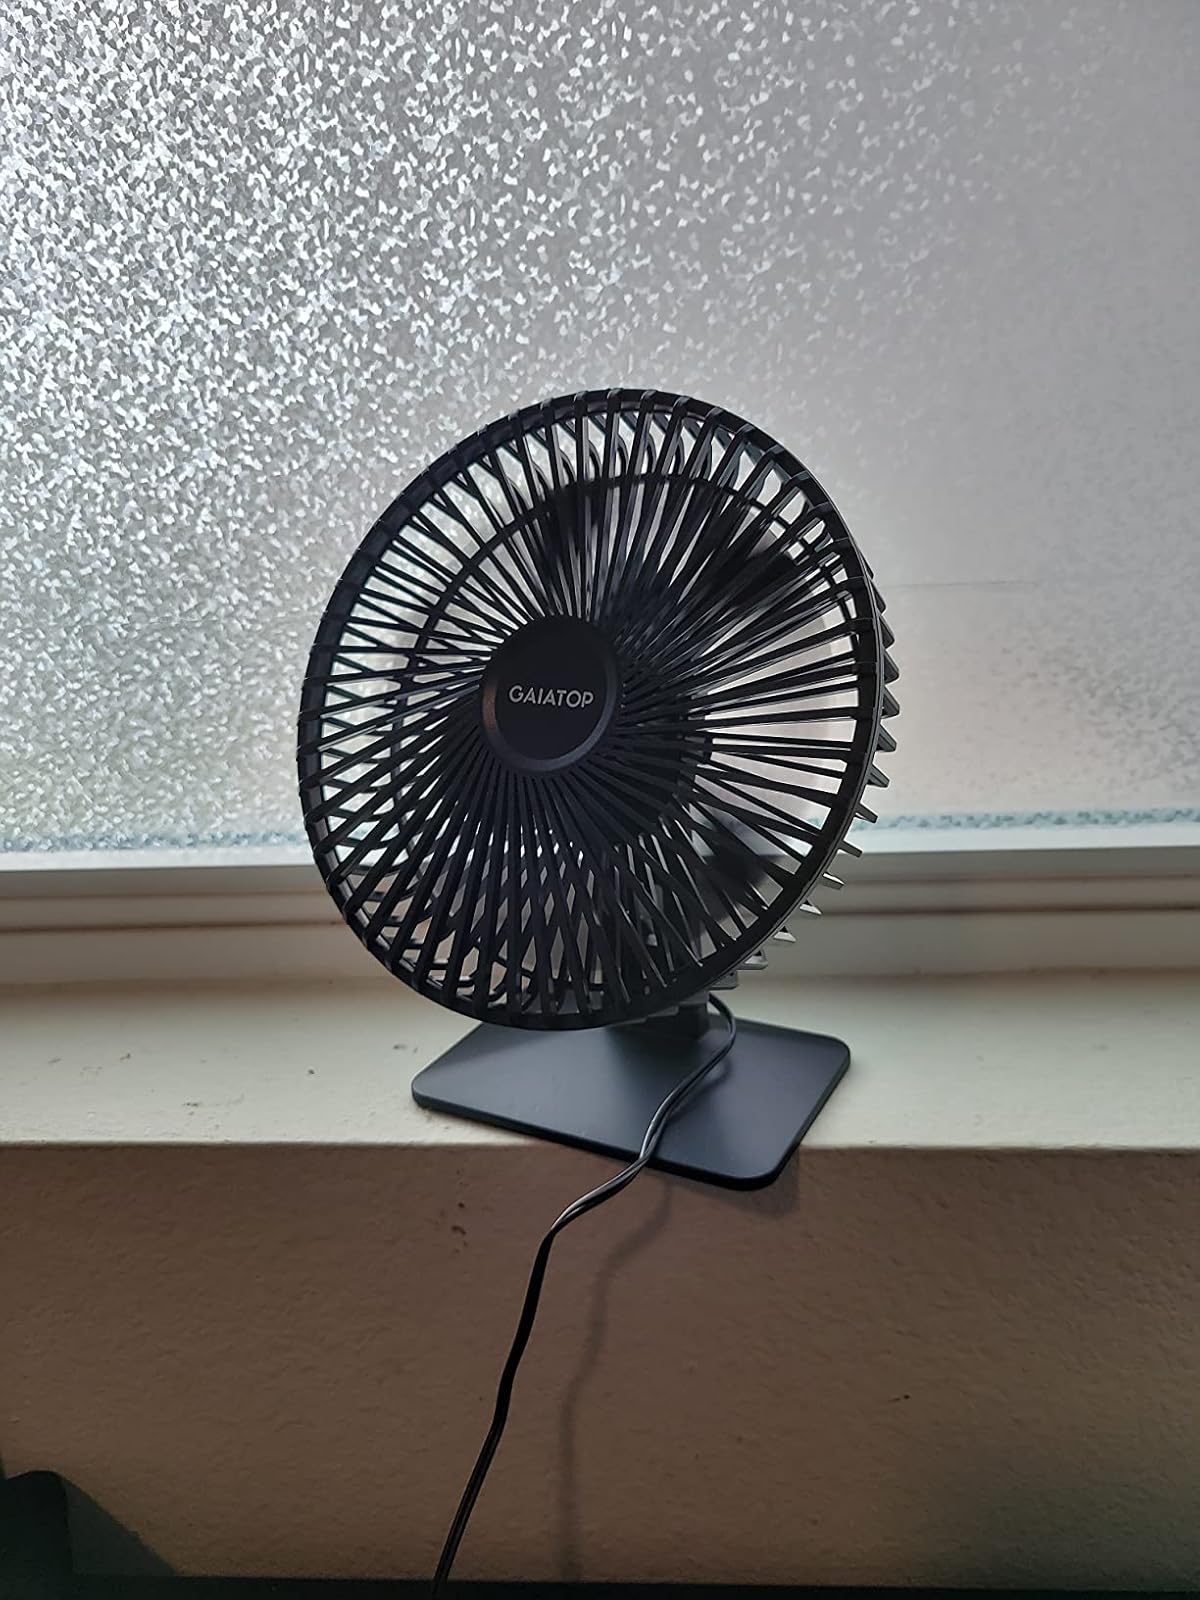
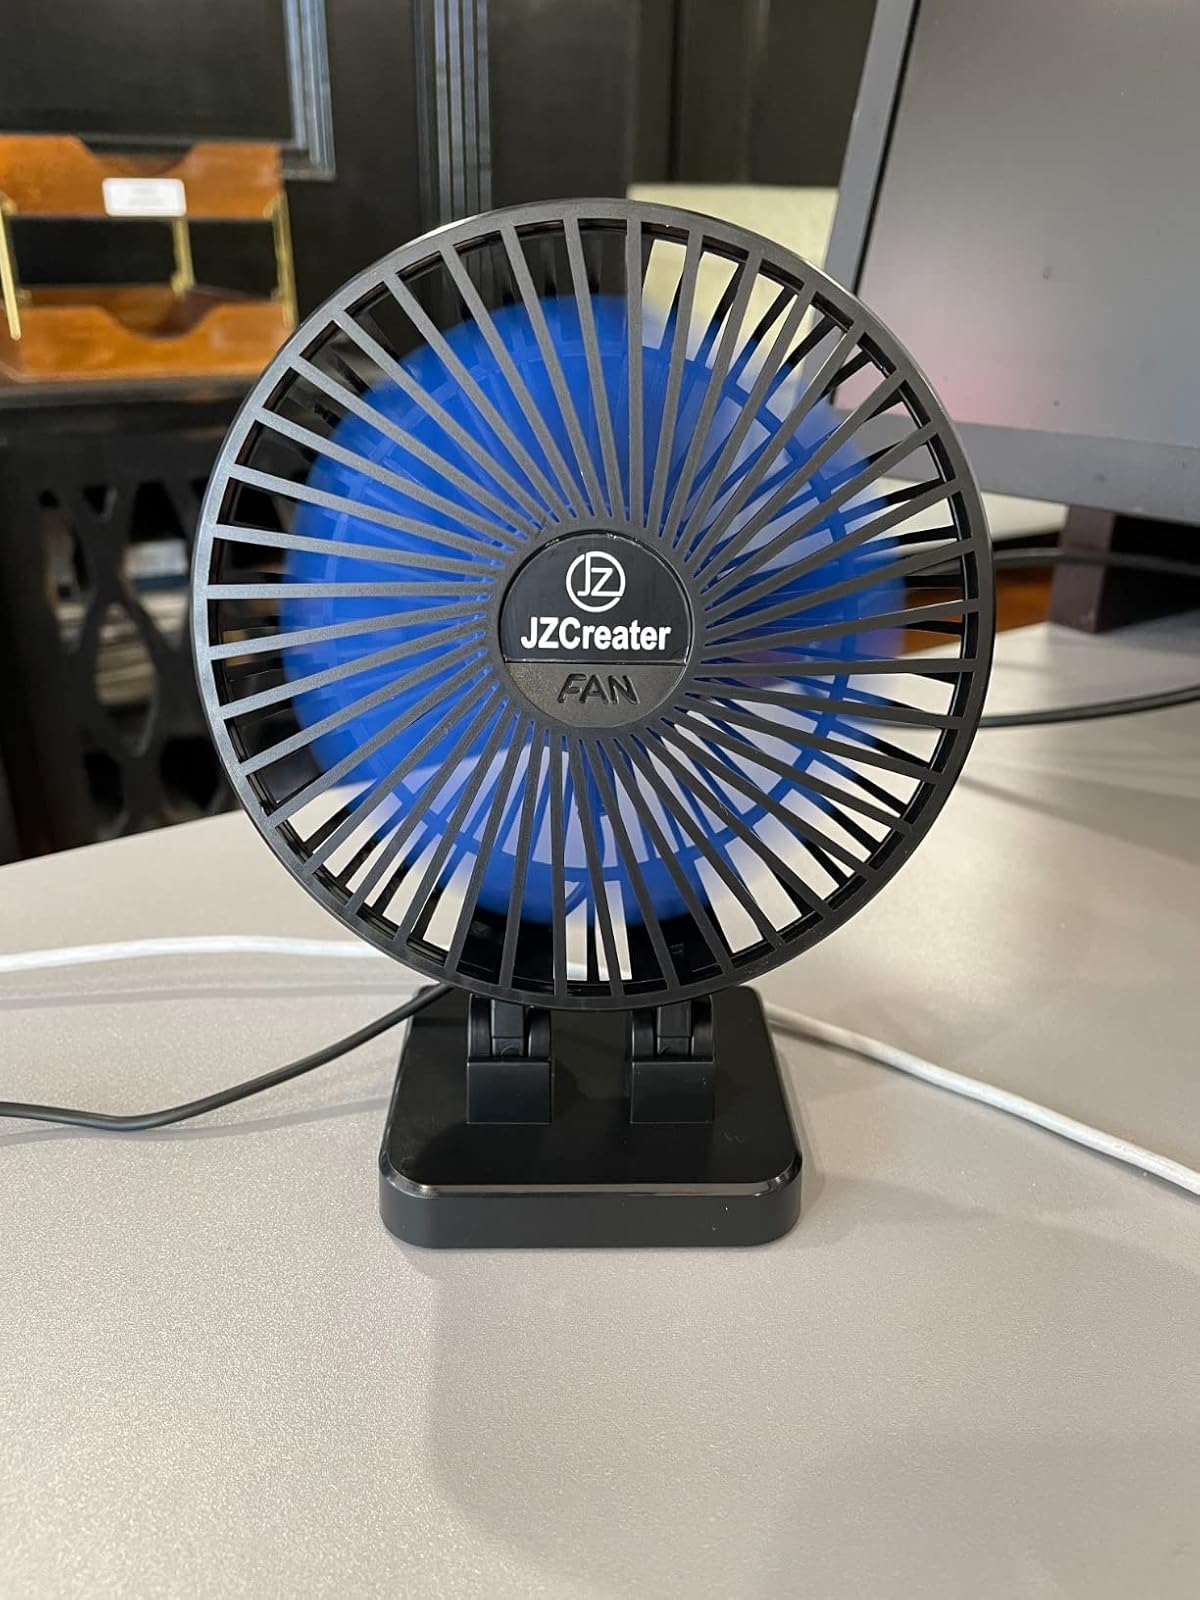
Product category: fan
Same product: no